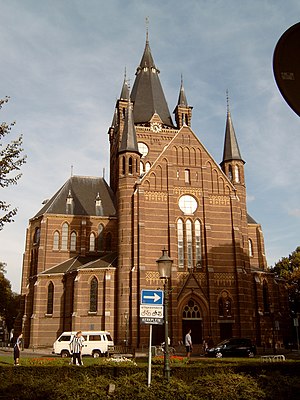
Oisterwijk / Galleri
Oisterwijk er en kommune og en by i den sydlige provins Noord-Brabant i Nederlandene.